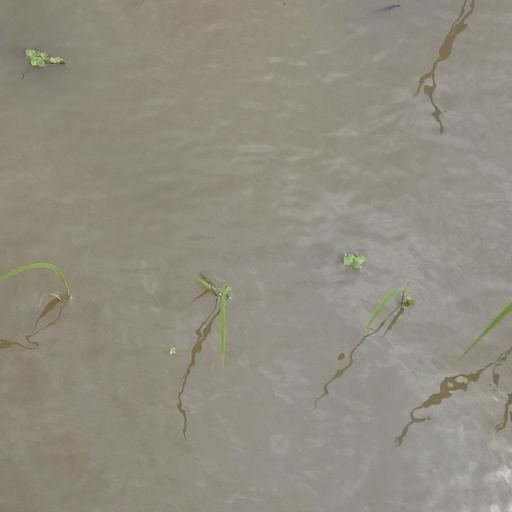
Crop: rice